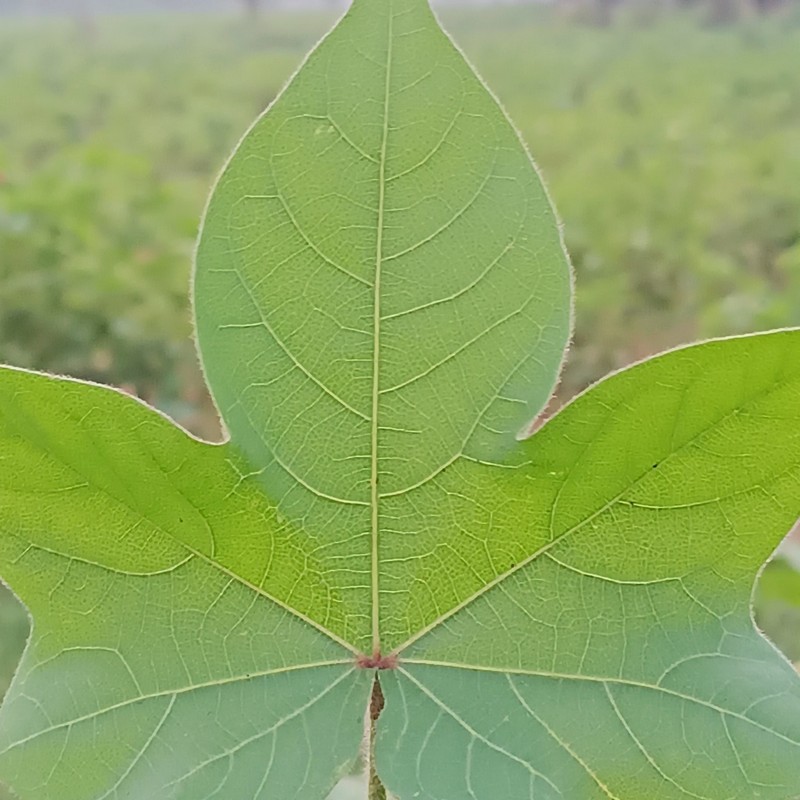
Label: Healthy Leaf